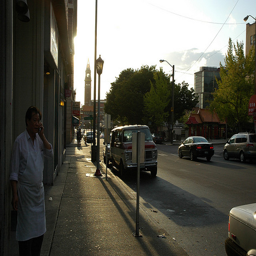
A street lined with parked cars and a person standing next to it.
Man in a white apron talking on cellphone.
A chef is on the phone on the sidewalk.
A man talking on his cell phone while standing on a sidewalk.
A man who is standing on a street and using a cellphone.